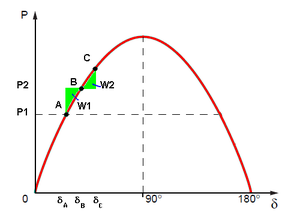
équilibre des aires pour un générateur électrique synchrone.
La stabilité des réseaux électriques est une qualité de leur régulation par laquelle les situations modérément perturbées reviennent progressivement à un état d’équilibre.